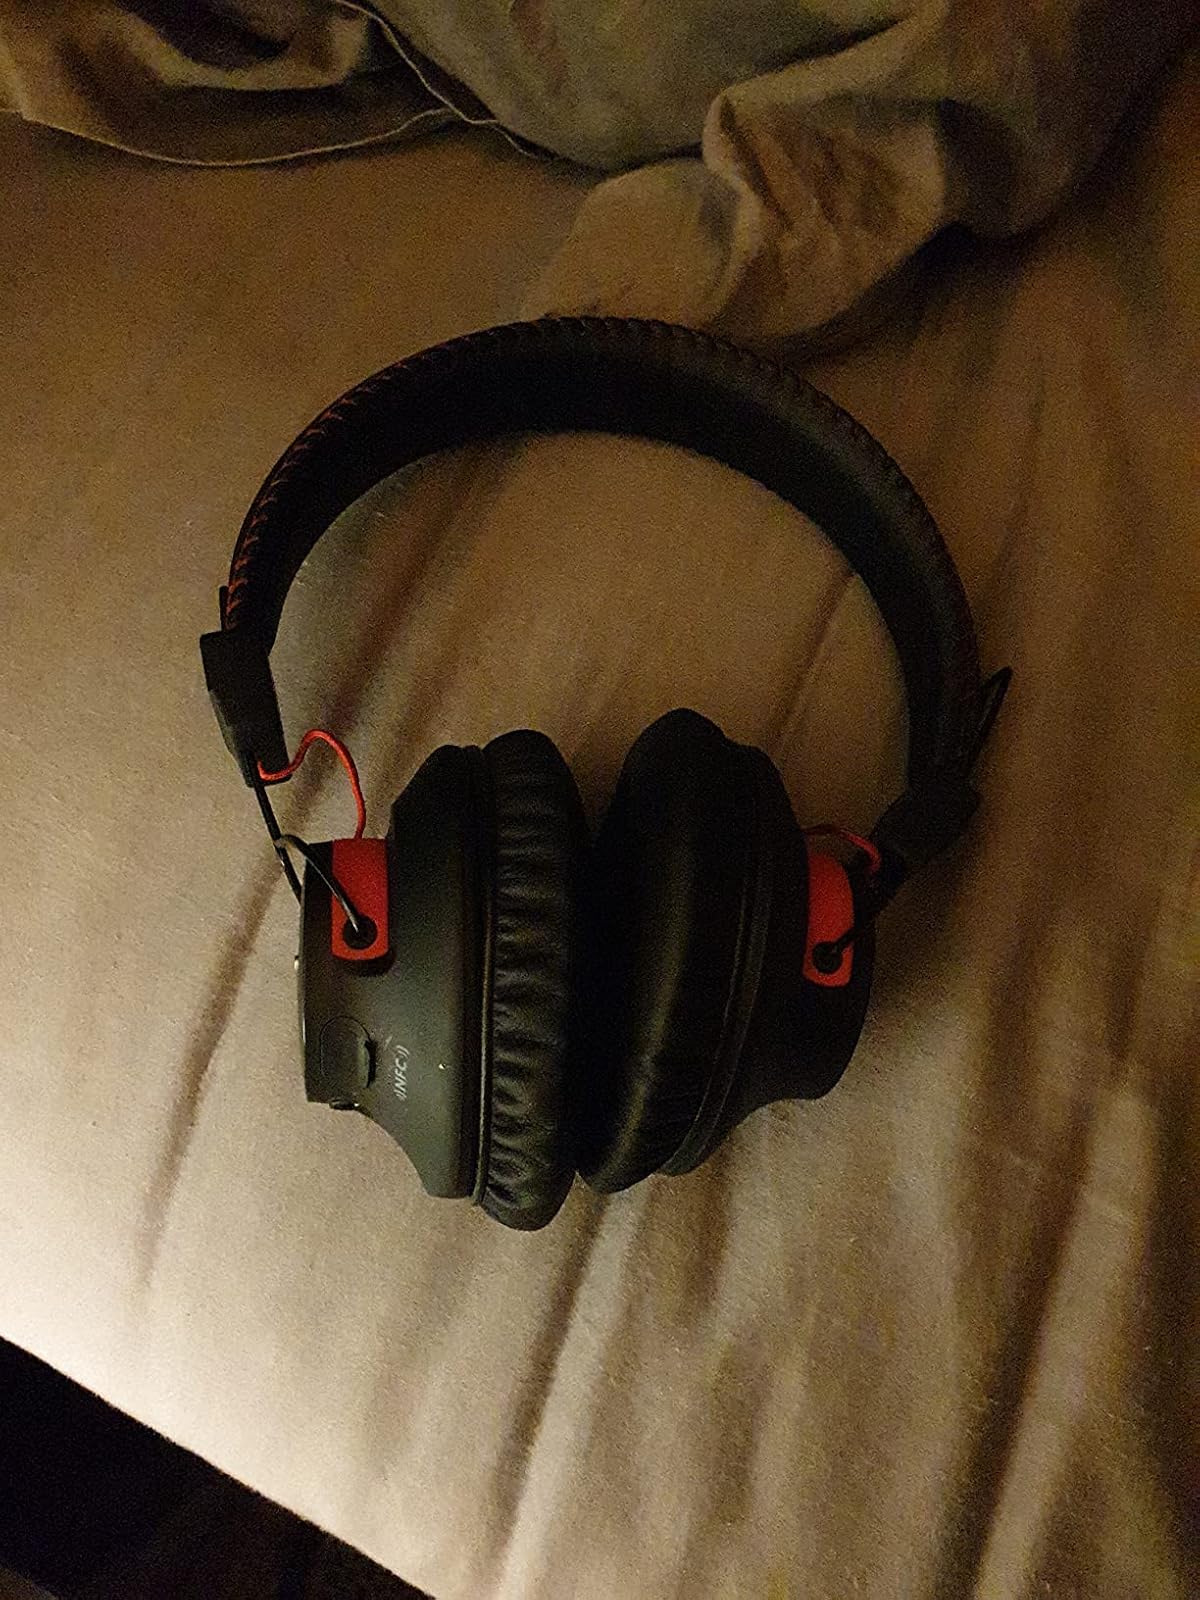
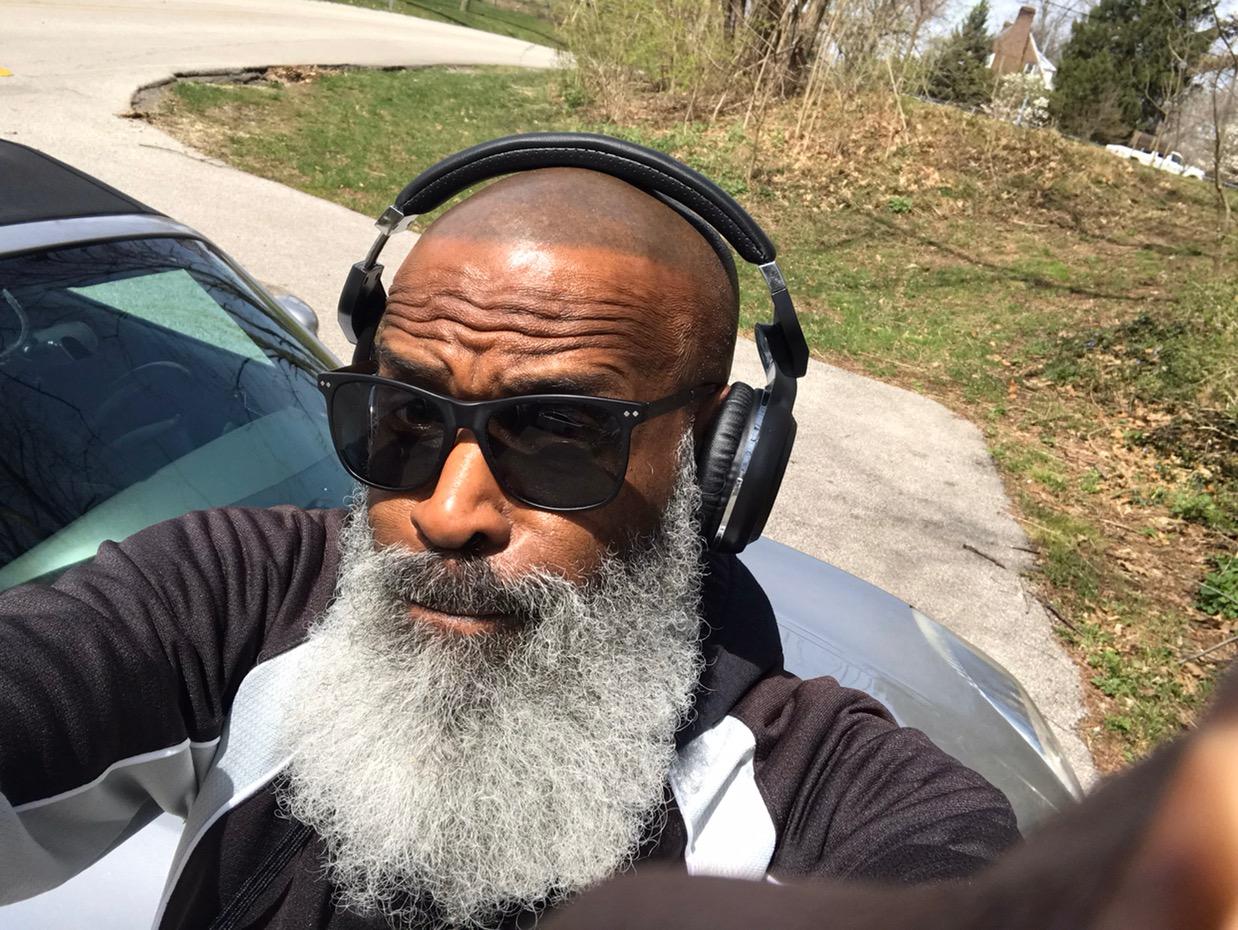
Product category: headphones
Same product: no